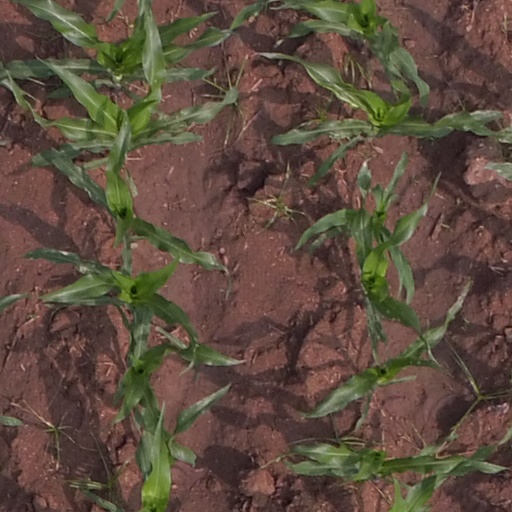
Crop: maize; corn